Neuroterus

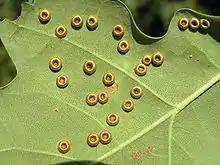
The galls of "Neuroterus numismalis" parthenogenetic generation on "Quercus robur" leaf

Neuroterus is a genus of gall wasps that induce galls on oaks in which the wasp larvae live and feed. Some species produce galls that fall off the host plant and 'jump' along the ground due to the movement of the larvae within.